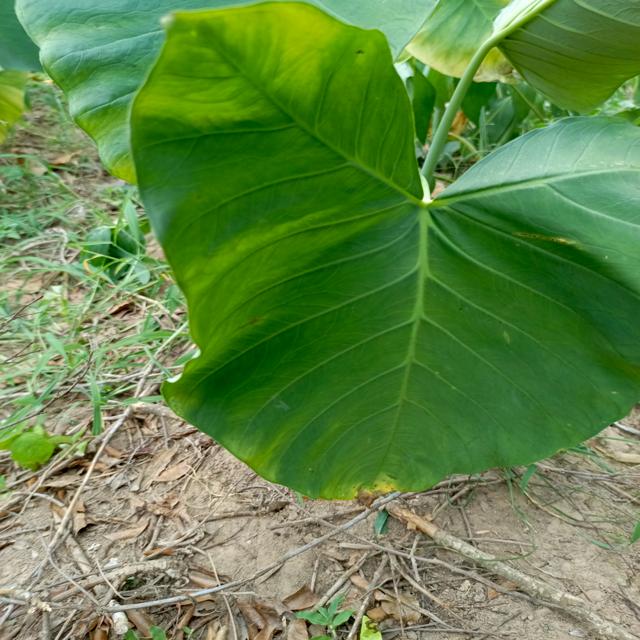
Label: Early_Blight